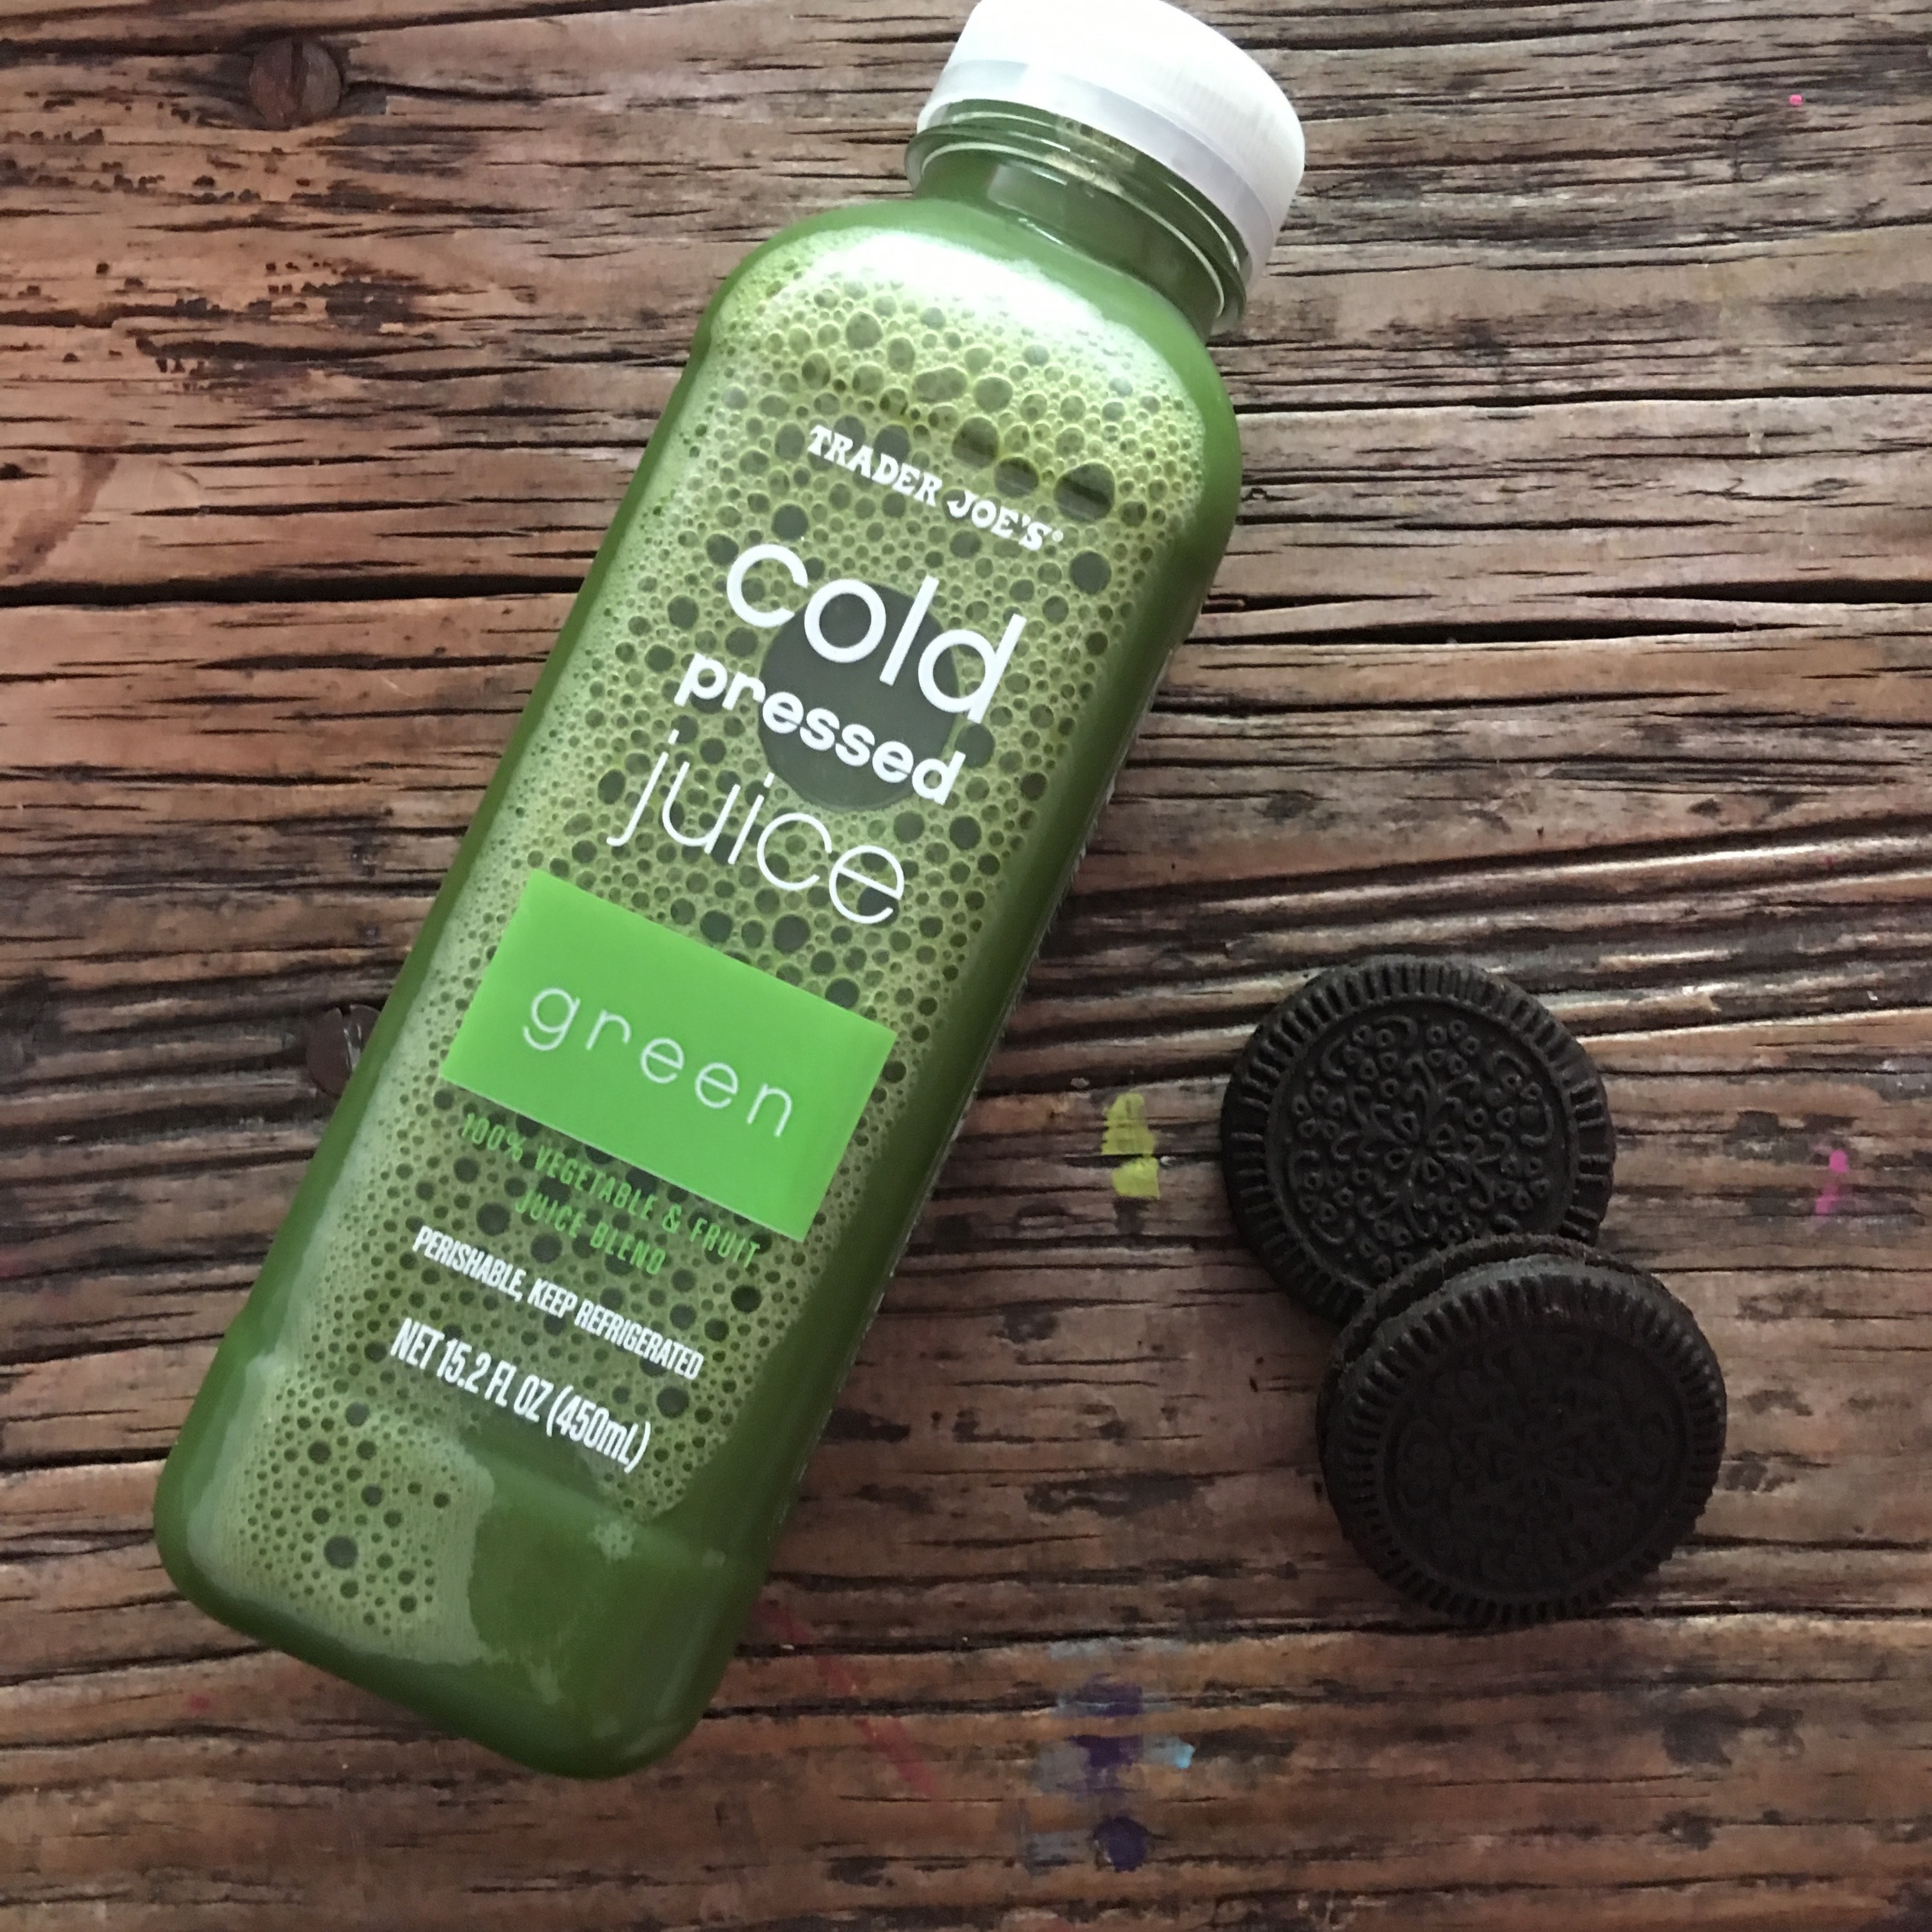
plant, food, green, herb, produce, drink, flowering plant, land plant